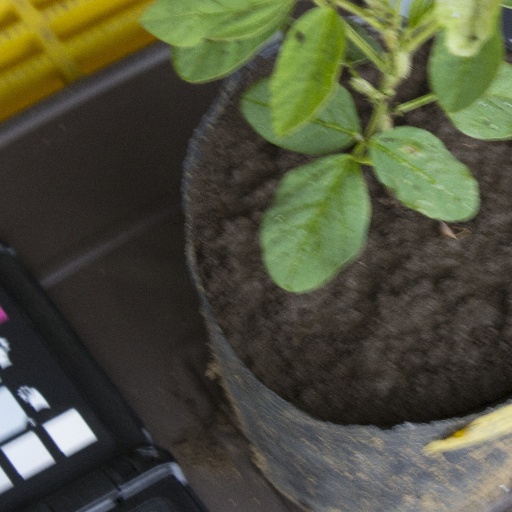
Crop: soybean